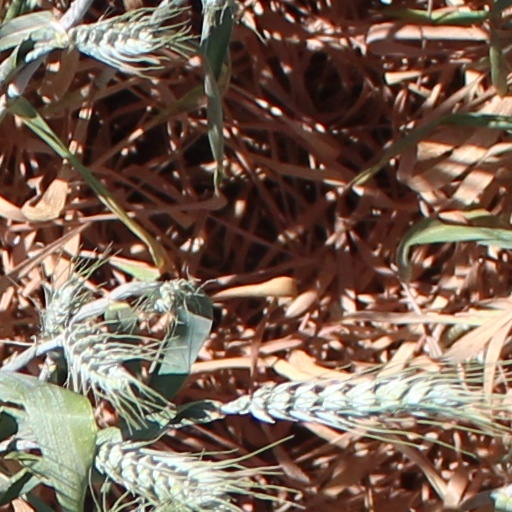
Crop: wheat